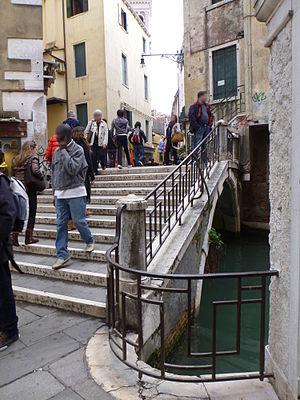
Le rio de San Giovanni Crisostomo est un canal de Venise dans le sestiere de Cannaregio.